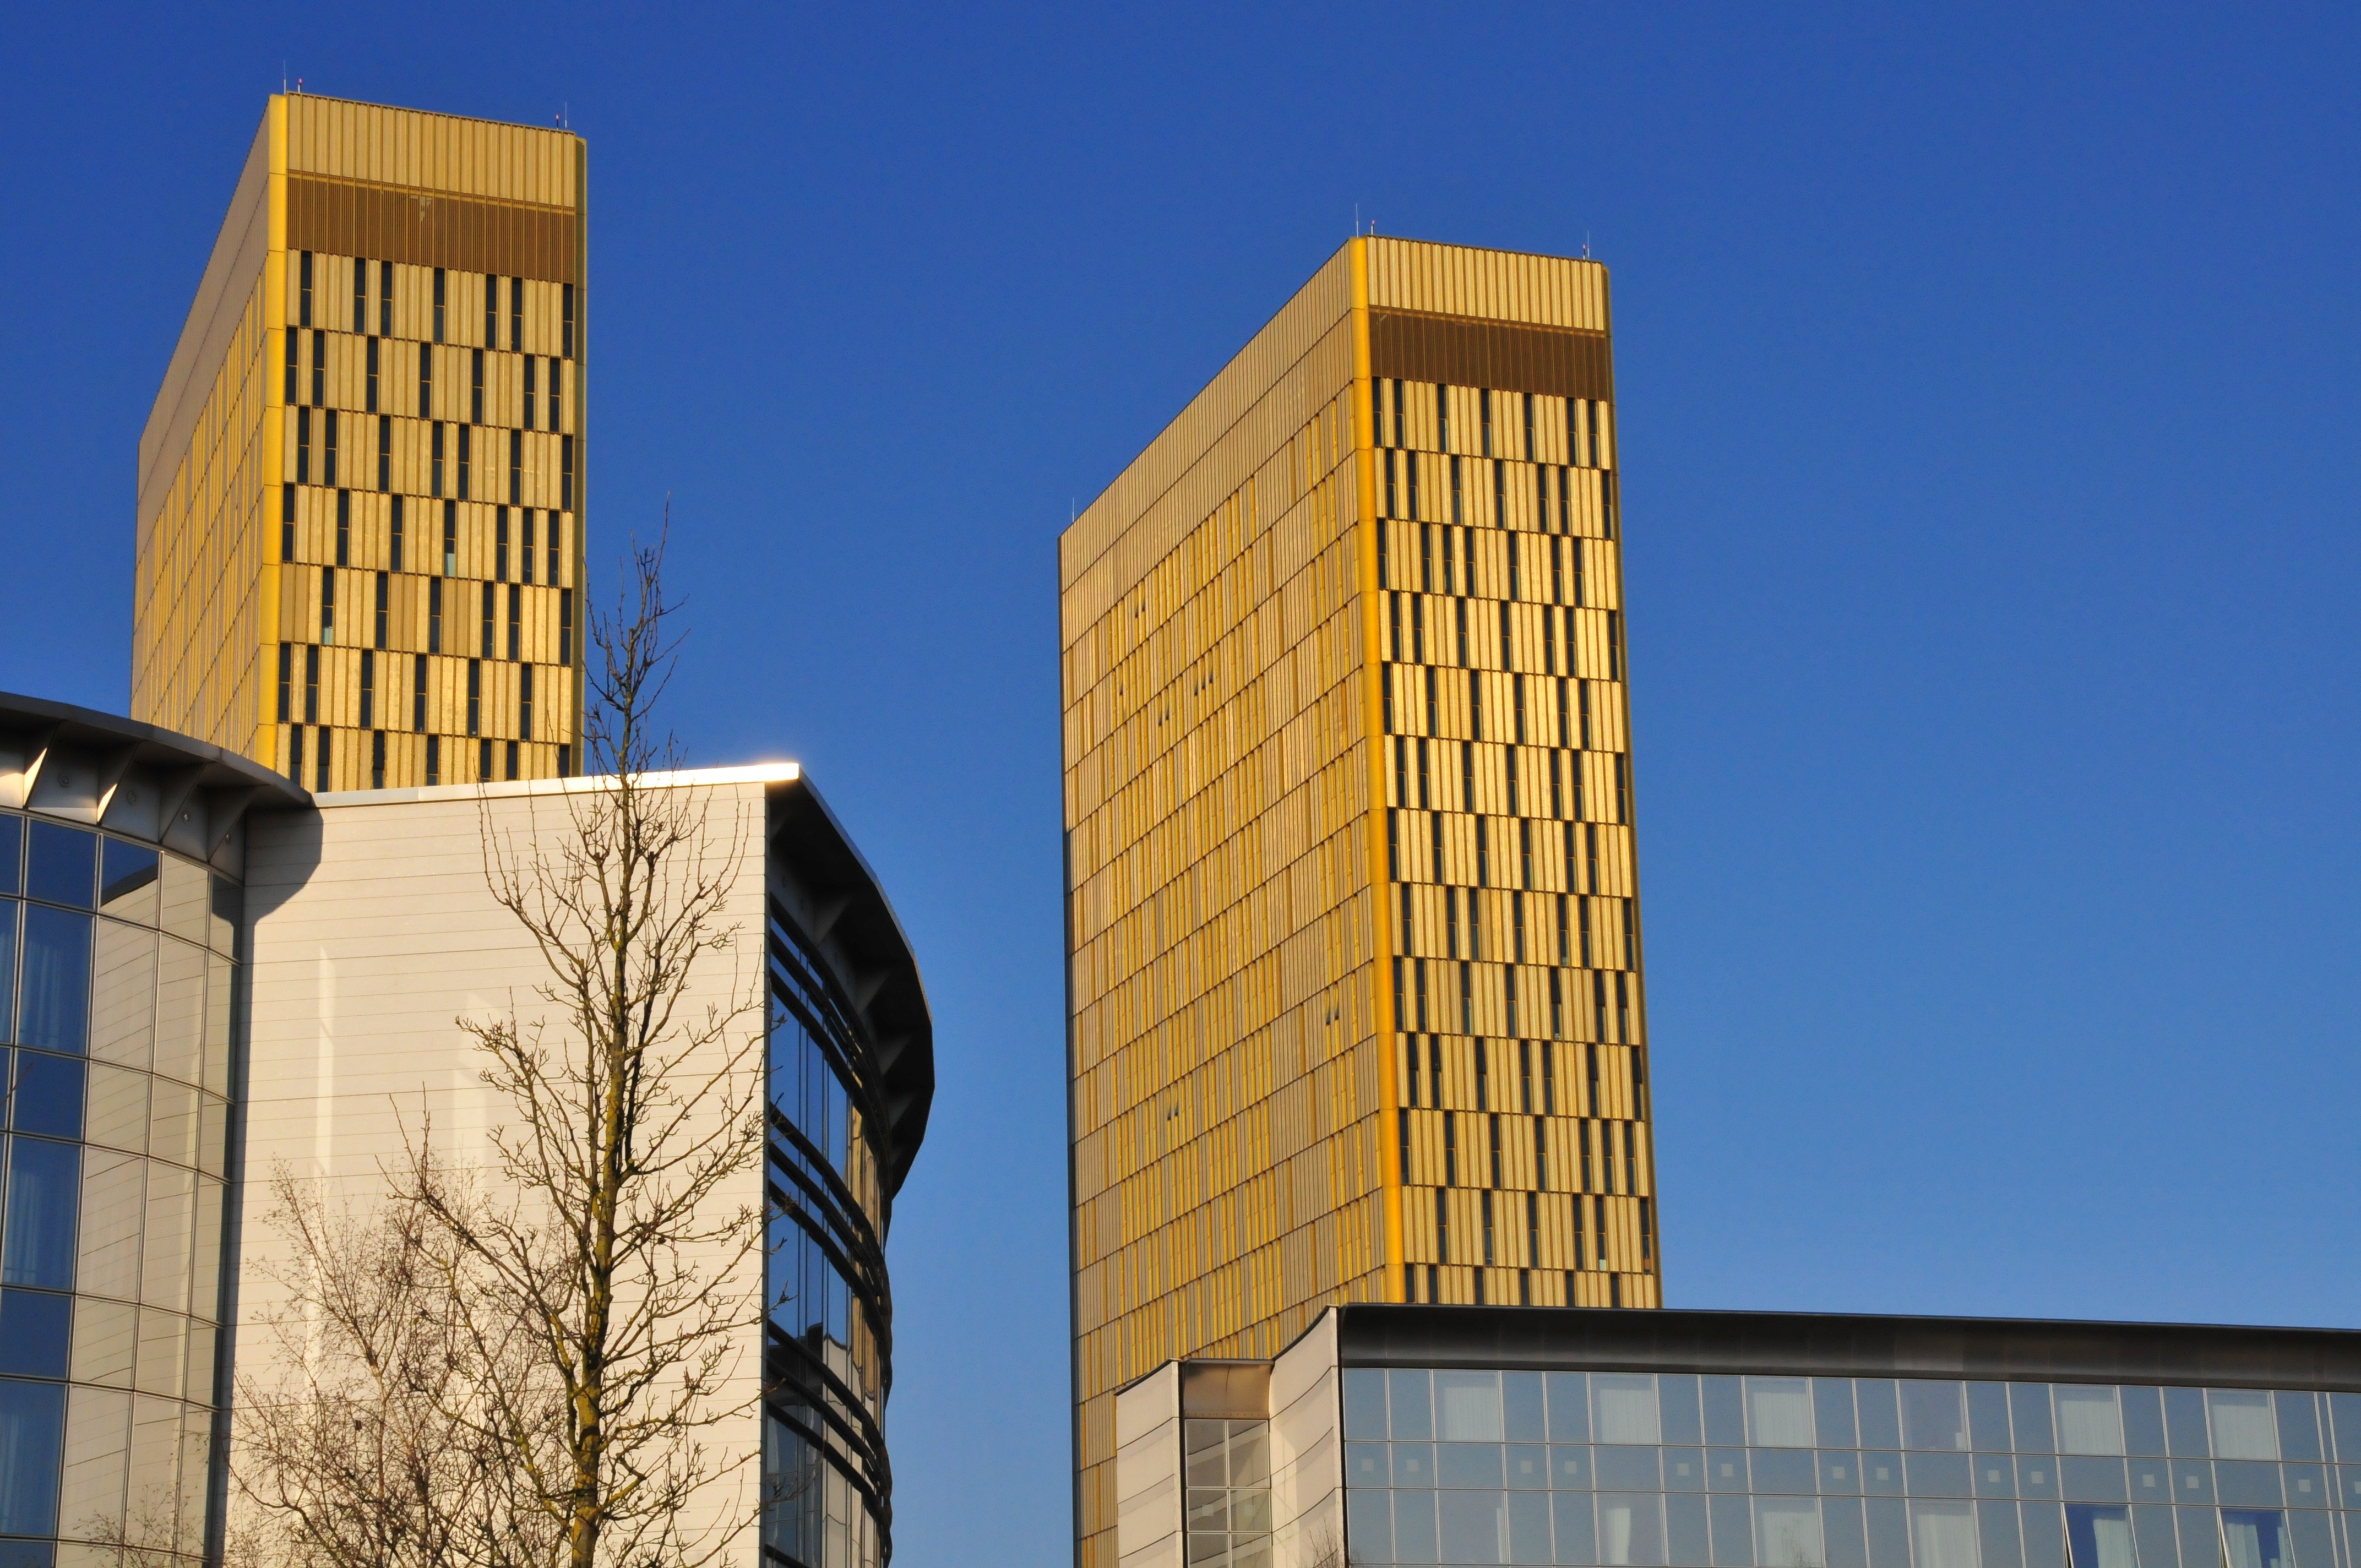
architecture, building, skyscraper, downtown, tower, landmark, facade, professional, tower block, luxembourg, kirchberg, brutalist architecture, eu court of justice